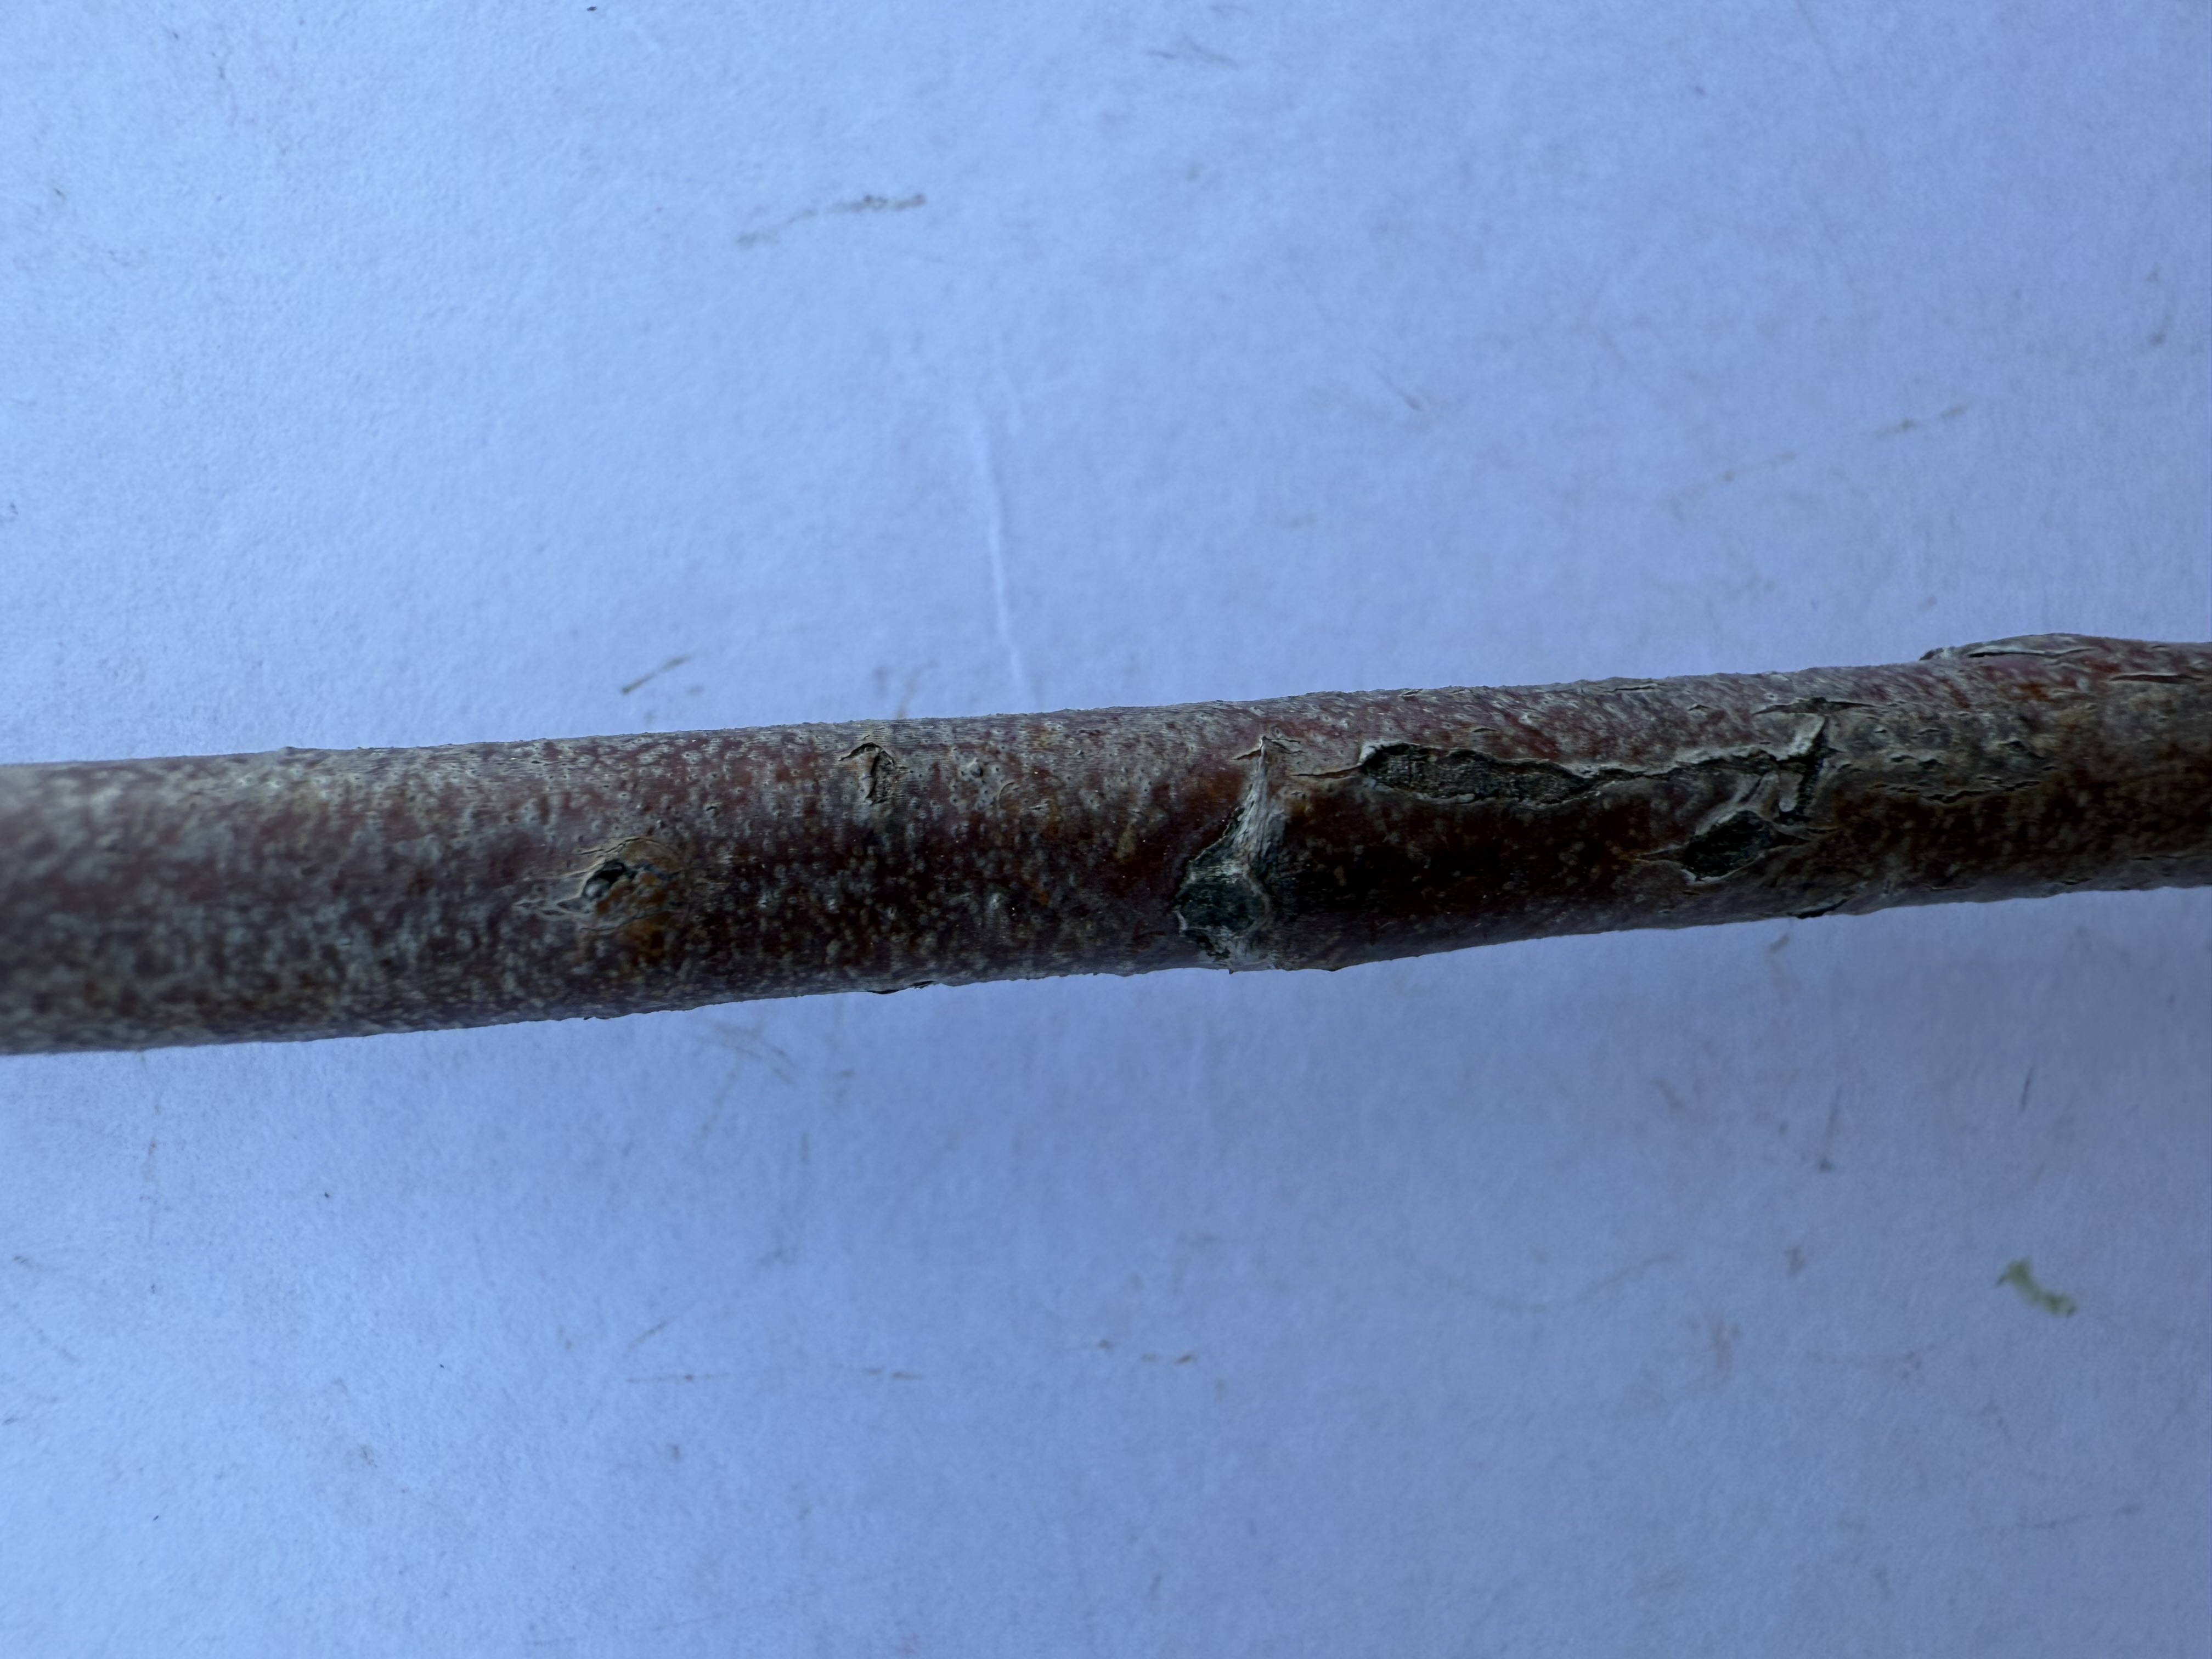
Variety: Duke Blueberry